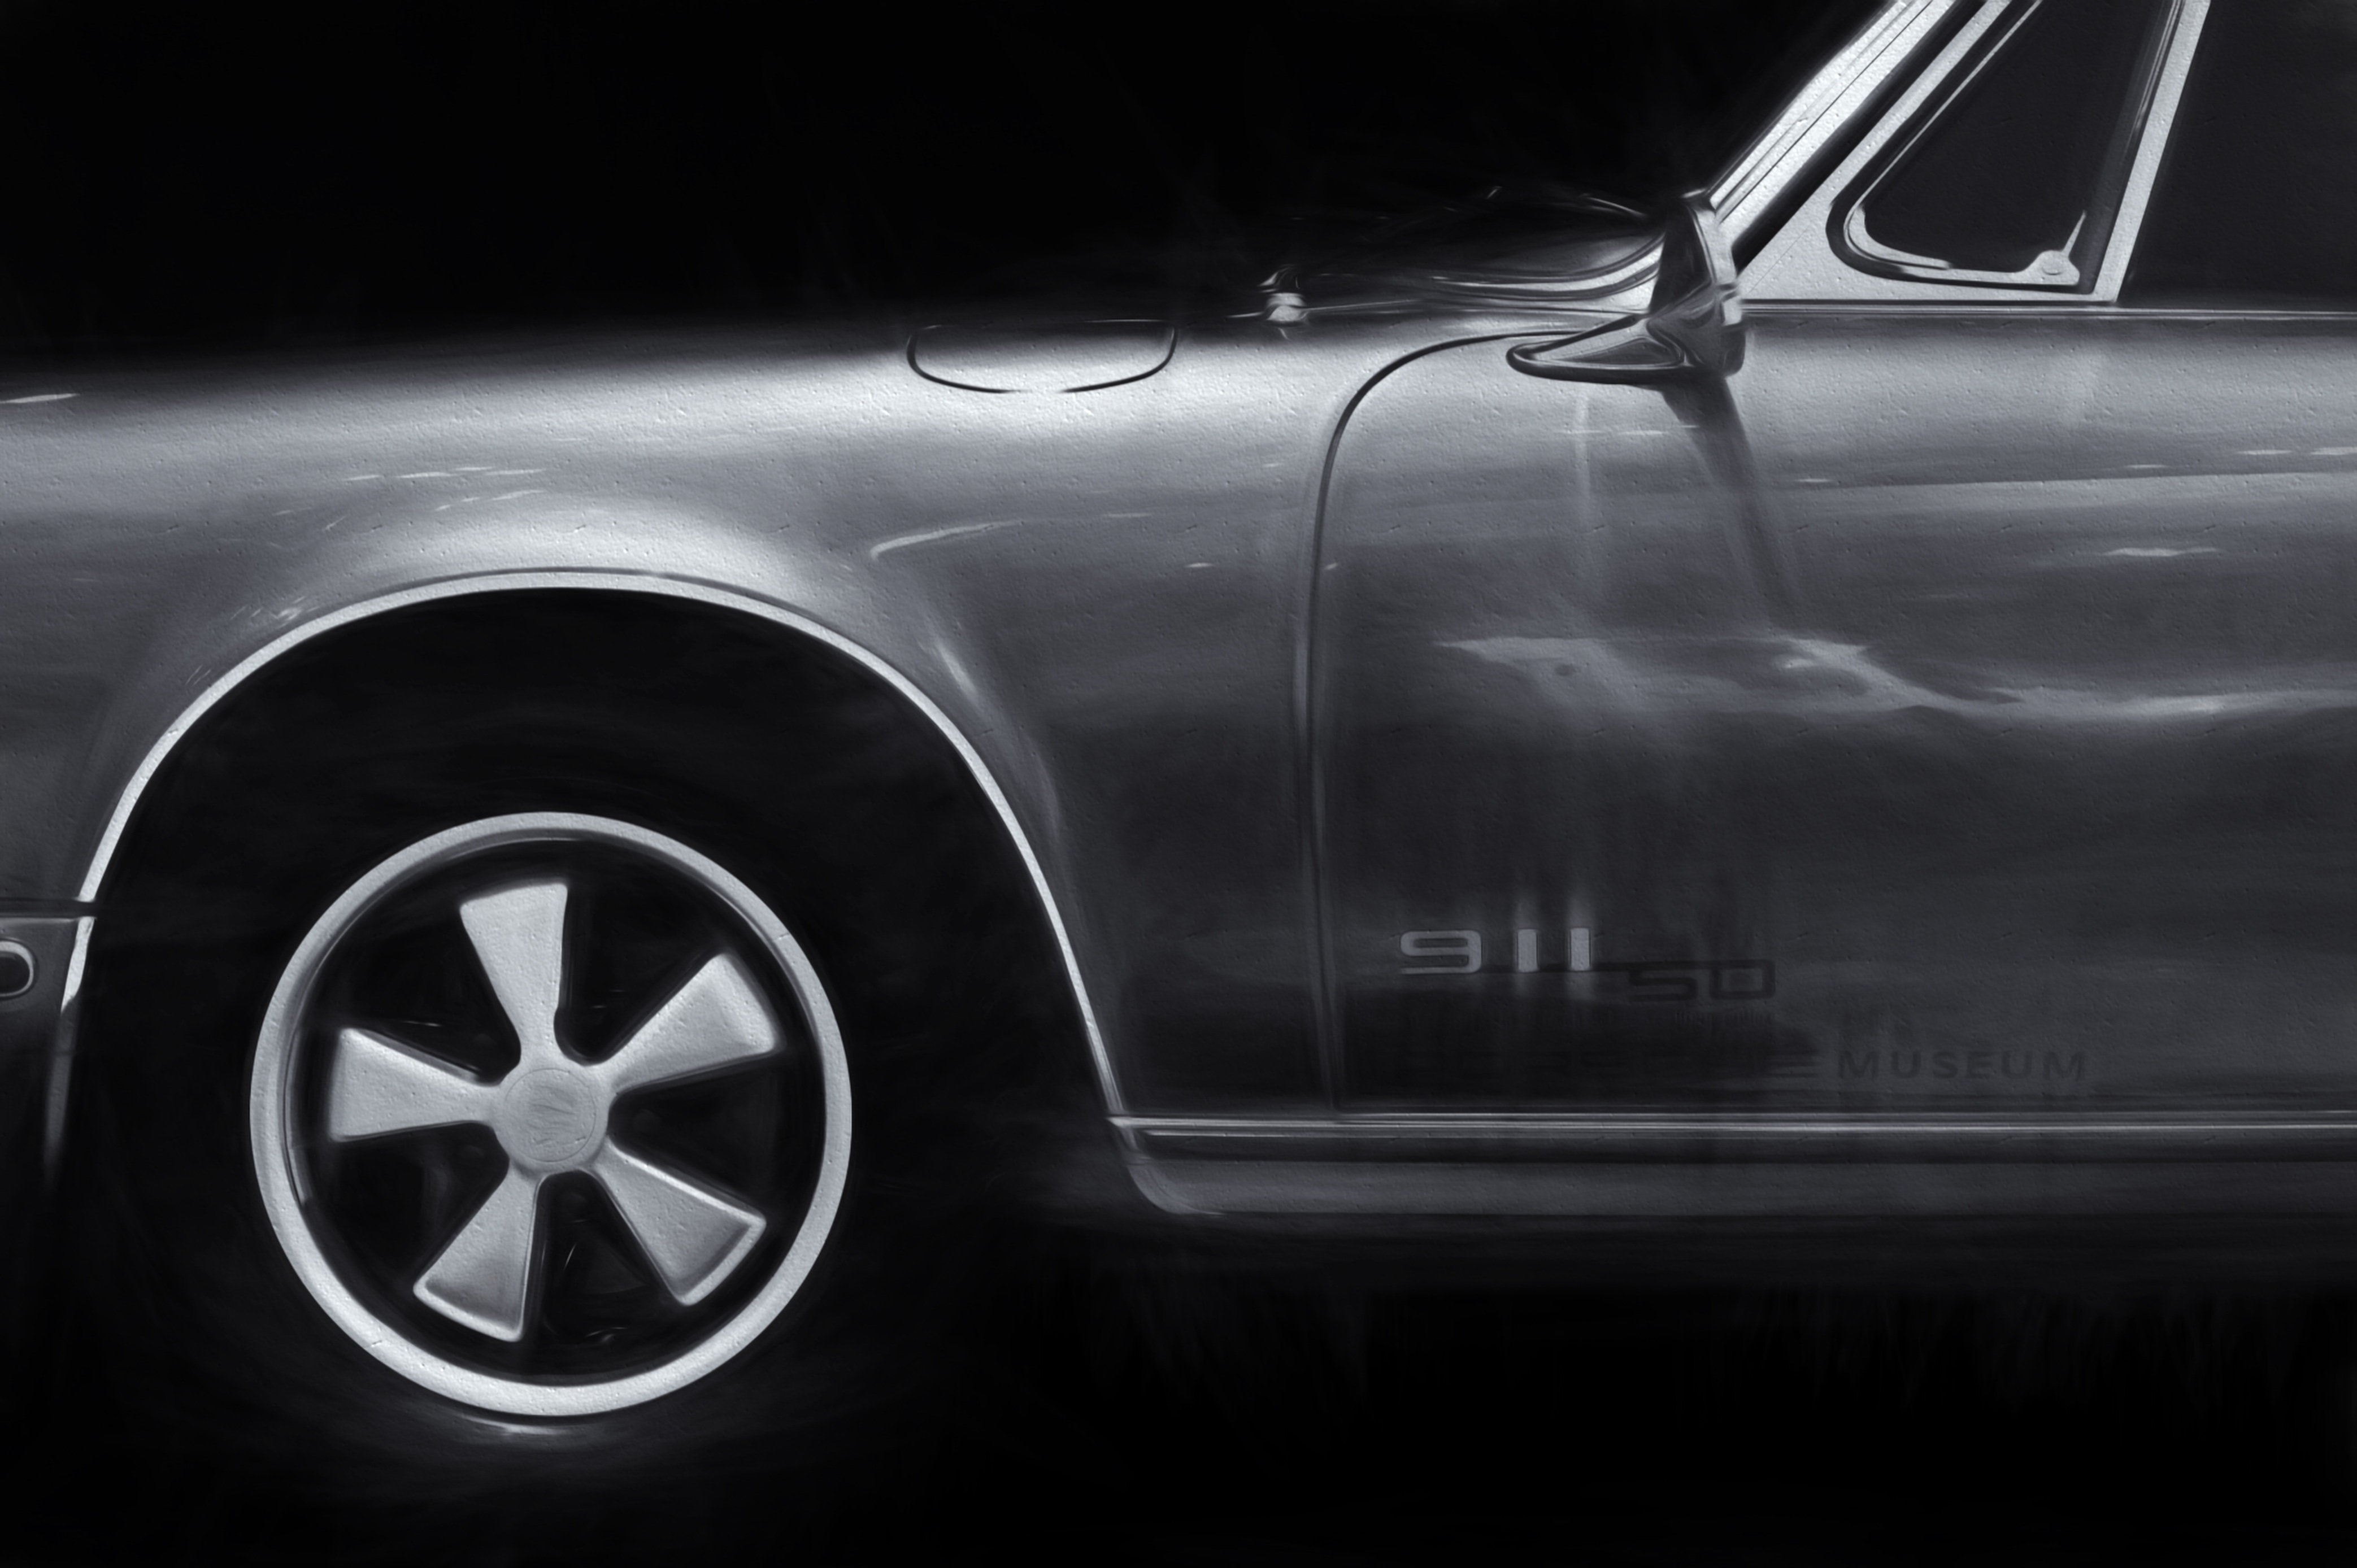
car, wheel, vehicle, auto, sports car, bumper, brand, supercar, rim, oldtimer, convertible, porsche, historically, stuttgart, collector's item, porsche targa, porsche museum, zuffenhausen, stuttgart zuffenhausen, land vehicle, automobile make, automotive exterior, automotive design, luxury vehicle, performance car, executive car